Angelo Vincenzo Zani

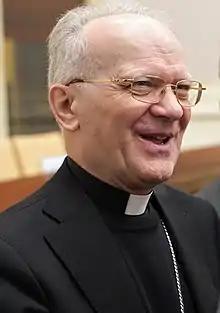
Zani in 2020

Angelo Vincenzo Zani (born 24 March 1950) is an Italian prelate of the Catholic Church, who served as Archivist and Librarian of the Holy Roman Church from September 2022 to March 2025. He was the Secretary of the Congregation for Catholic Education, its second-highest officer, from November 2012 to September 2022 after serving as its third-highest official for ten years. He has been an archbishop since 2013.